George Walters (VC)

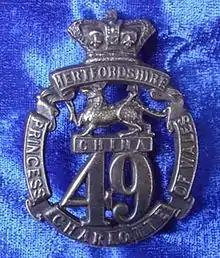

The 49th returned from the war in Canada in July 1815 and almost immediately marched from Weymouth where they discarded their battered campaign clothing for new scarlet coats, neat white breeches, black shako and gaiters, and took over the duties of guarding such members of the royal family who were in residence there. Everything was pipe clayed and polished, the appearance of the men on parade had such an effect on the youthful Princess Charlotte that she begged that the 49th might be 'her' Regiment. This was approved, and the title Princess Charlotte of Wales's Regiment was granted later that year.